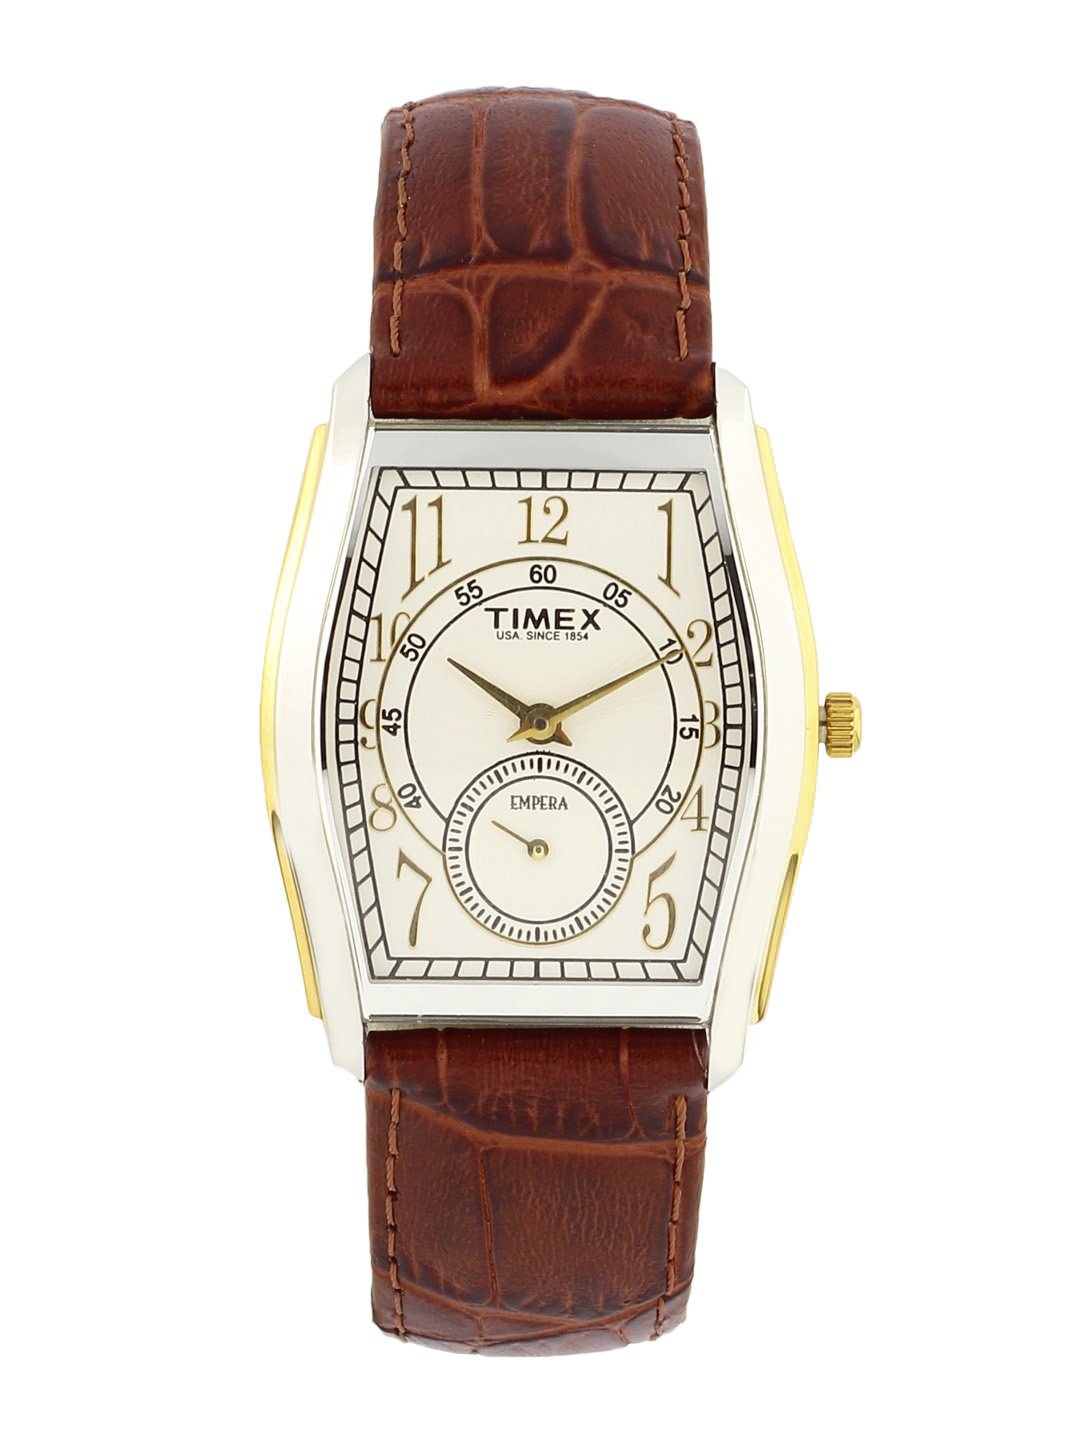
Timex Men White Dial Watch
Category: Accessories / Watches / Watches
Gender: Men
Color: White
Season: Winter 2016
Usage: Casual